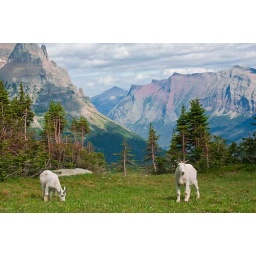
Two Mountain Goats in a high mountain field at Logan Pass, Glacier National Park, Montana. 7/24/08